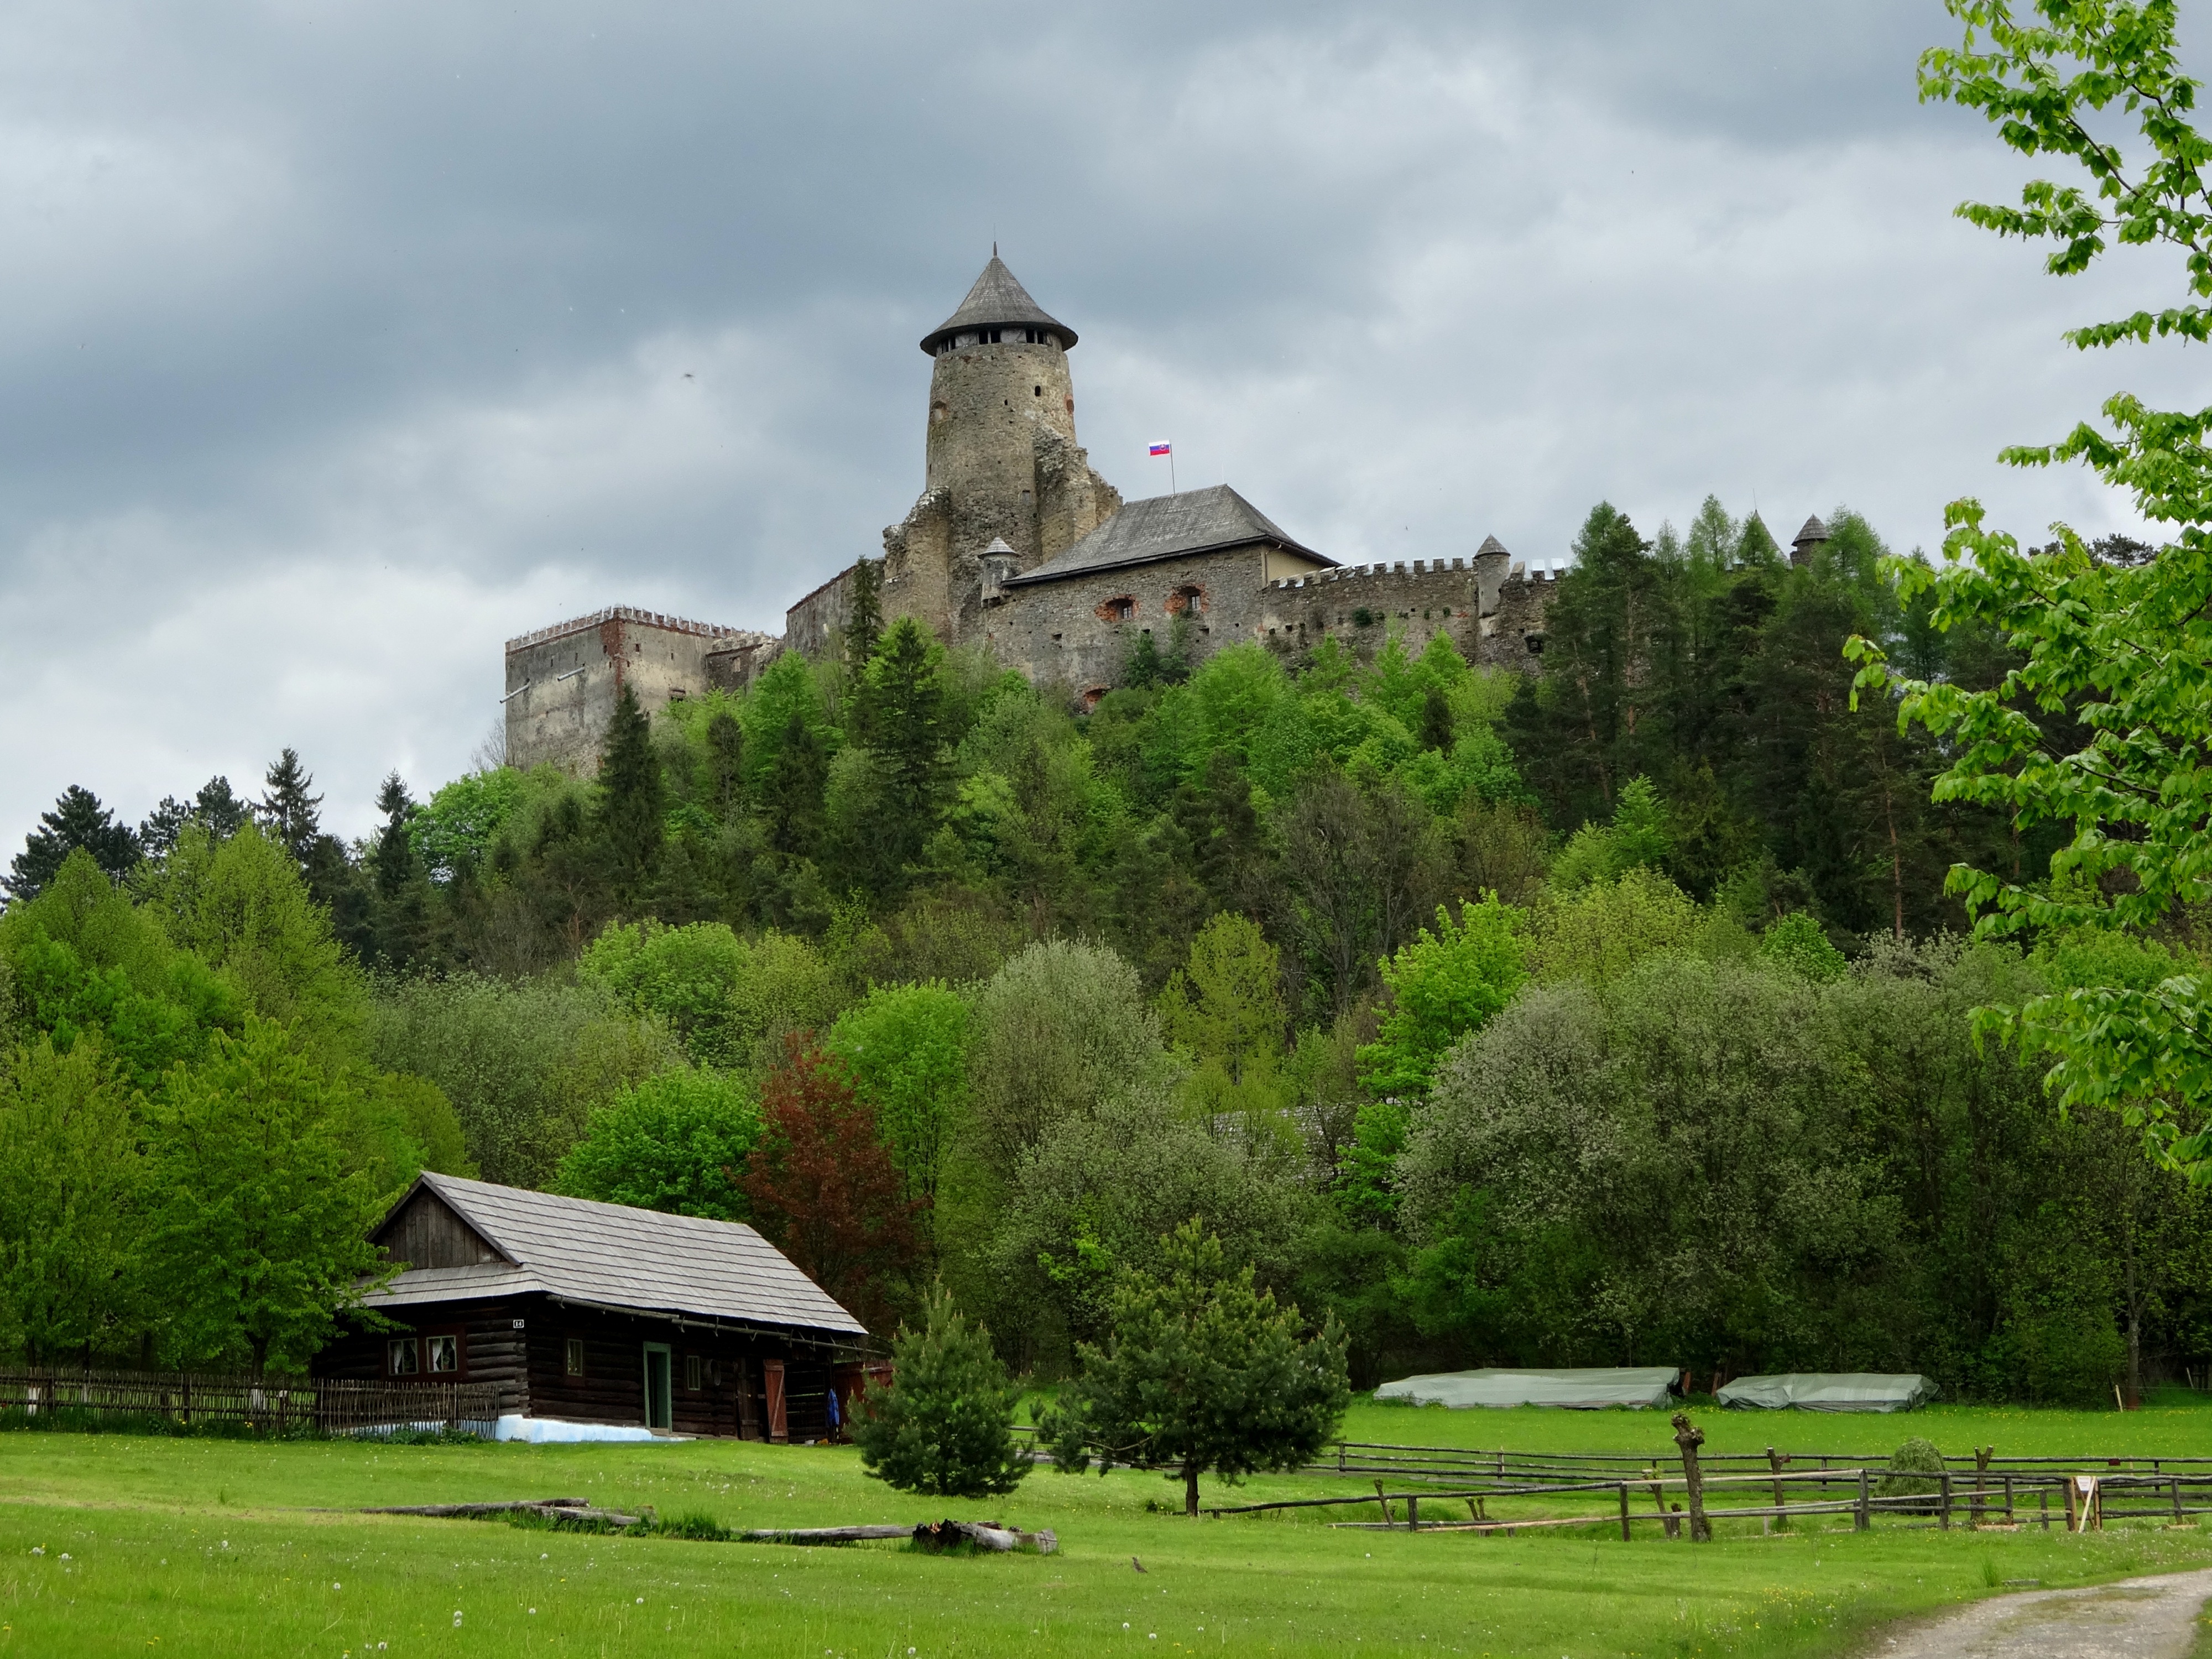
landscape, architecture, farm, lawn, hill, building, chateau, mountain range, village, castle, garden, monastery, estate, the museum, slovakia, rural area, old lubovnia, the spi castle